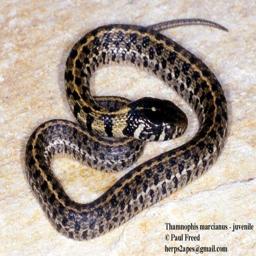
Animal: snakes